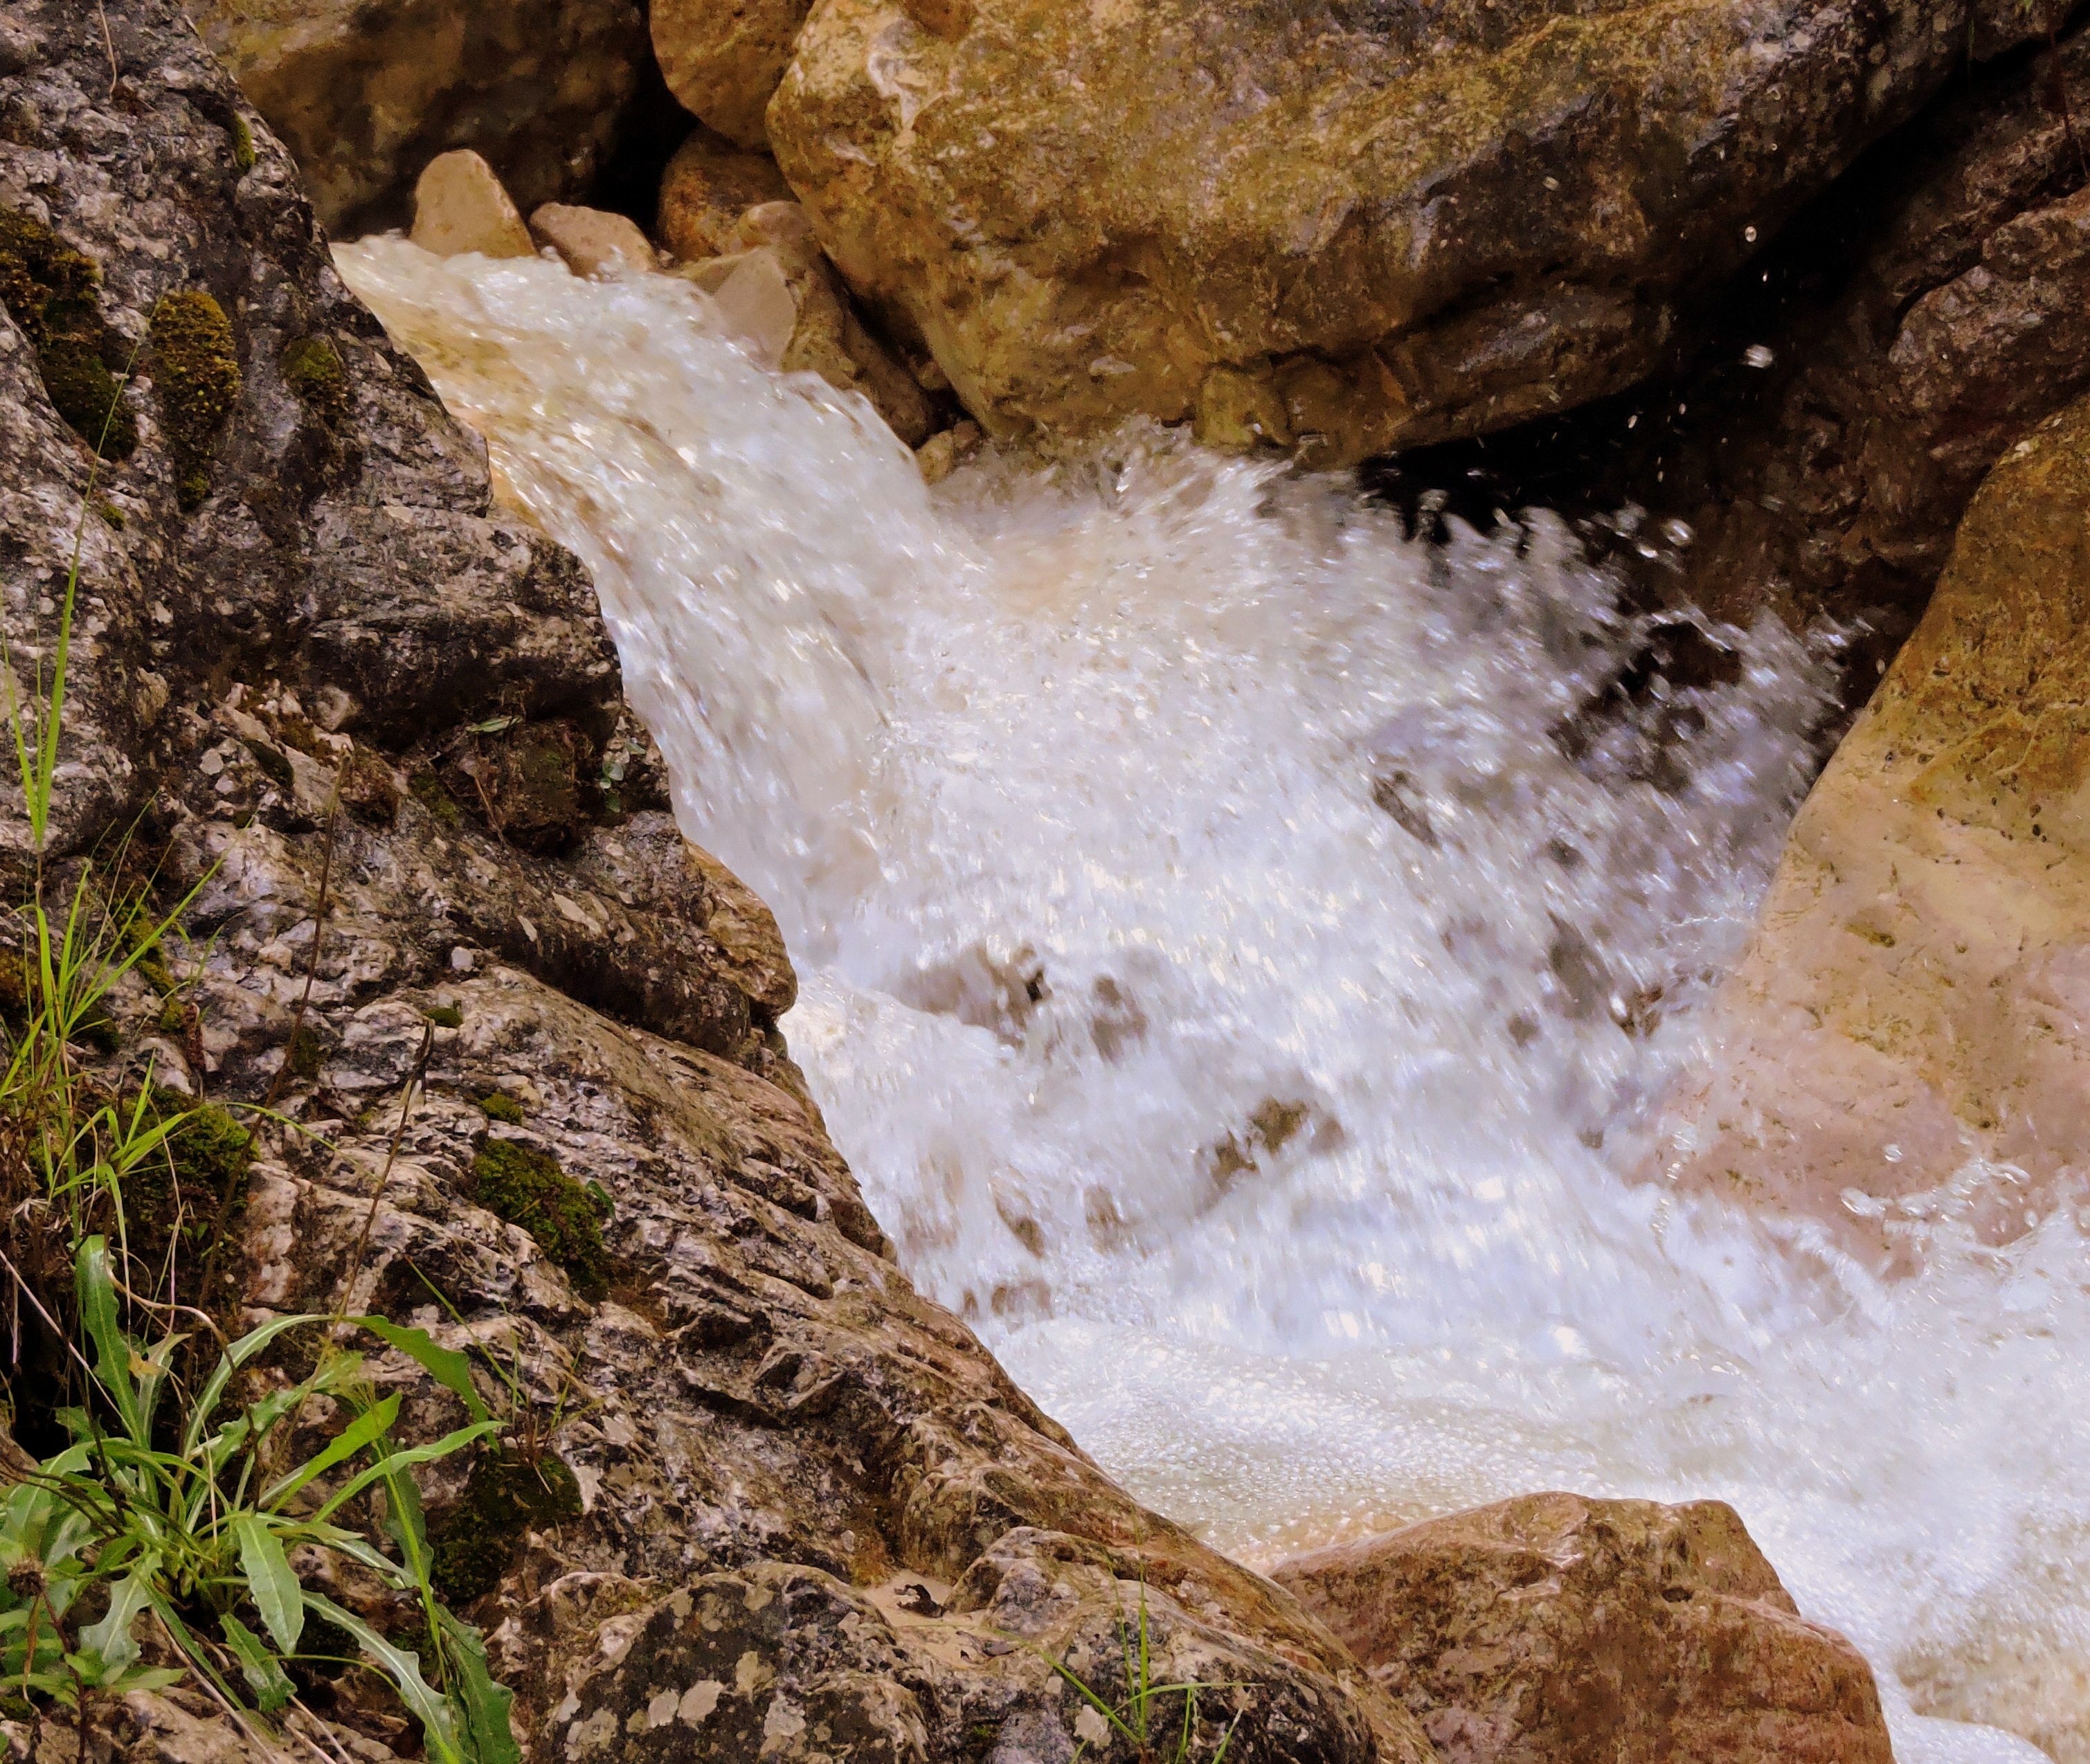
water, nature, rock, waterfall, valley, stone, formation, clear, stream, fresh, canyon, terrain, geology, source, torrent, water feature, wadi, landform, geographical feature